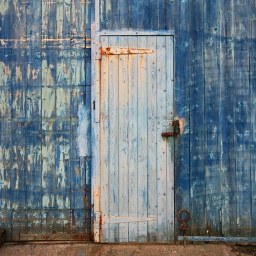
This evening the boatshed door is wearing the season's latest fashion in blue (loose-fitting), with co-ordinated rust accessories.